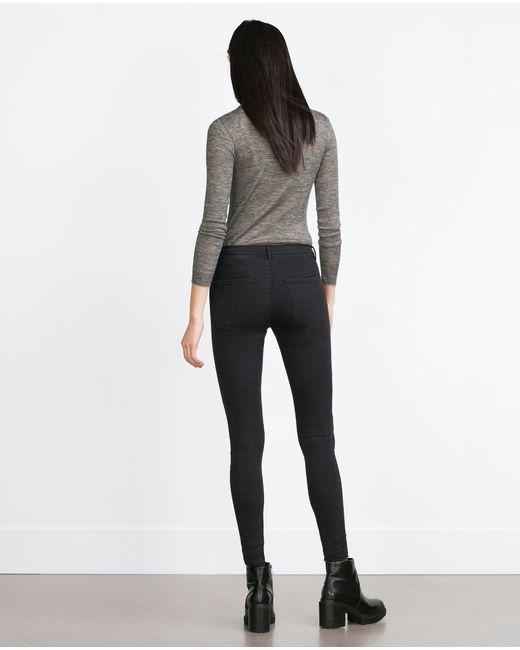
Röhrenhose für Damen, schwarze Farbe